Economy of Coimbatore

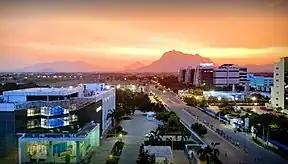
IT SEZ at Saravanampatti

National Textile Corporation is a company owned by the Indian government has 5 Mill units in Coimbatore.